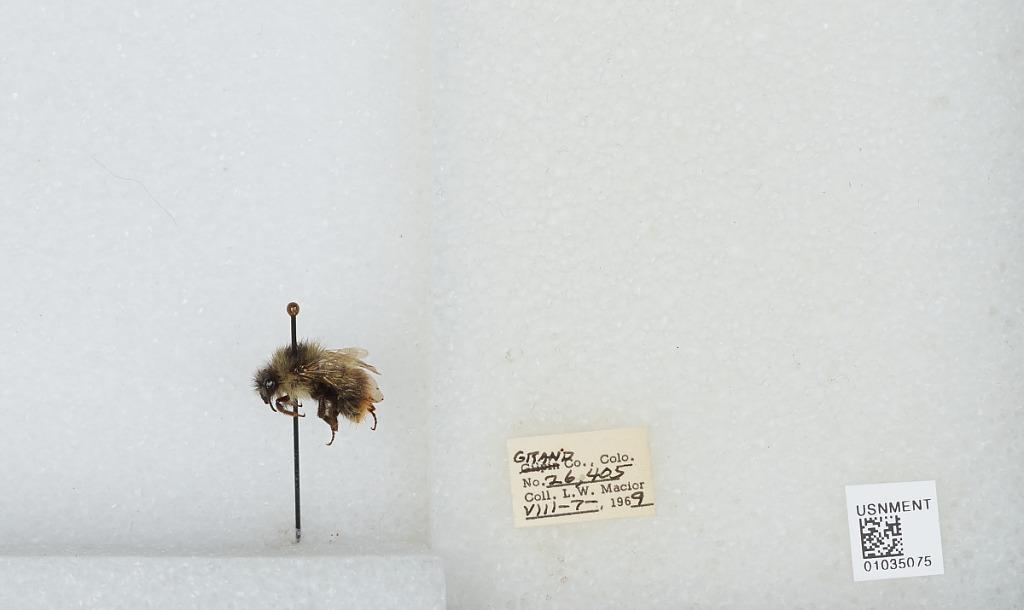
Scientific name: Bombus (Pyrobombus) mixtus Cresson
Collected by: L. Macior
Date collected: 1969-8-7
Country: United States
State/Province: Colorado
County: Grand
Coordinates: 40.073, -106.103